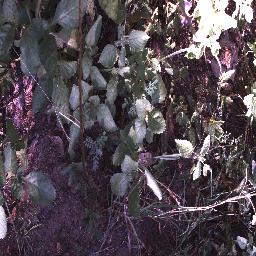
Label: snake_weed